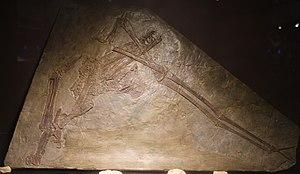
Haopterus est un genre éteint de ptérosaures ptérodactyloïdes, considéré comme un euptérodactyloïde basal. Il a été découvert dans le Crétacé inférieur du nord-est de la Chine.